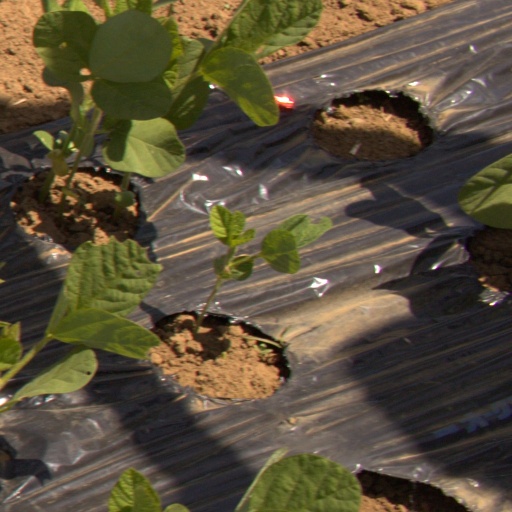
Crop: Jerusalem artichoke